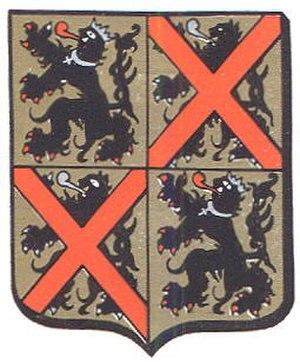
Sainte-Croix, en néerlandais Sint-Kruis est une section de la ville belge de Bruges située en Région flamande dans la province de Flandre-Occidentale.